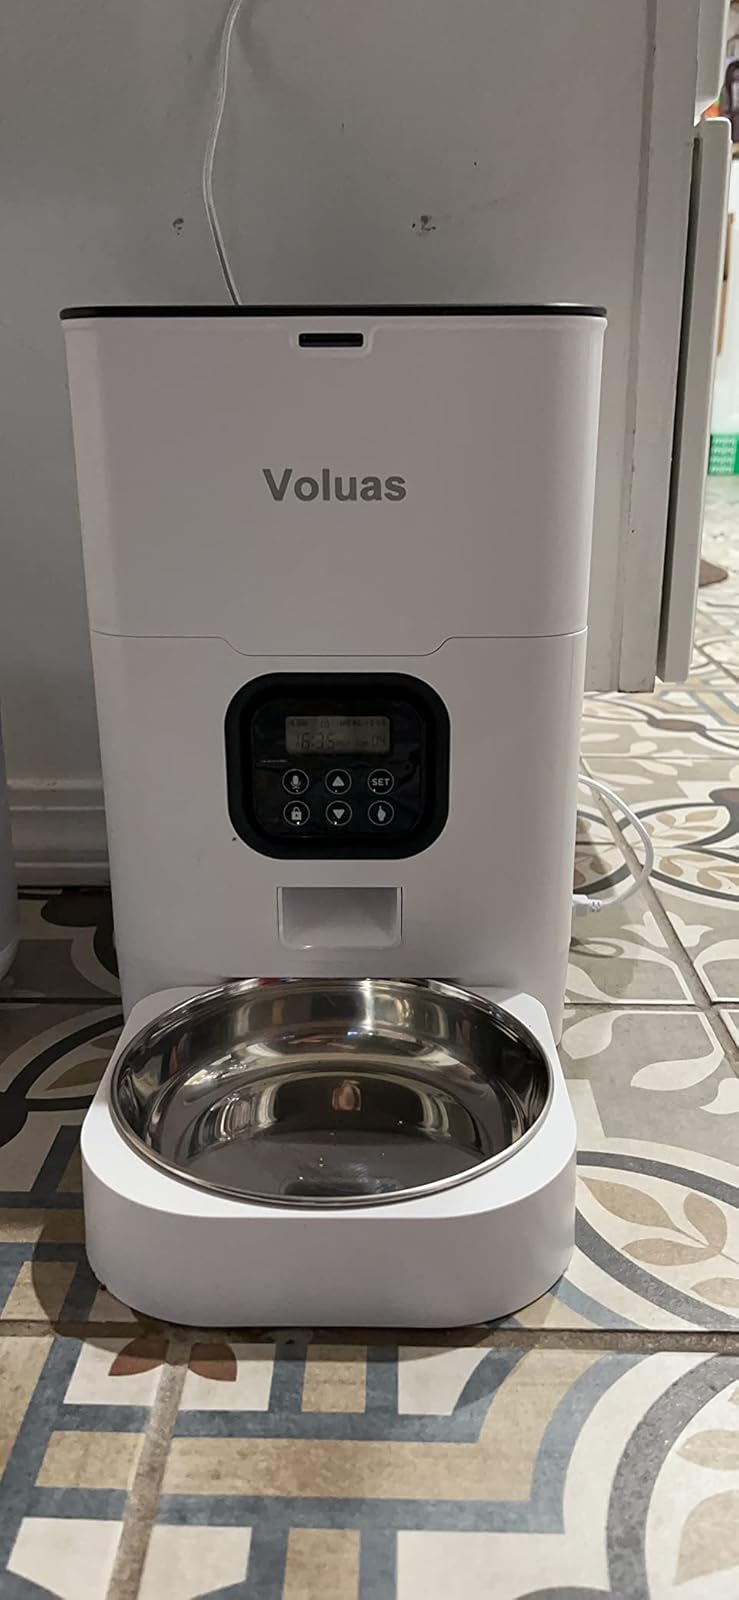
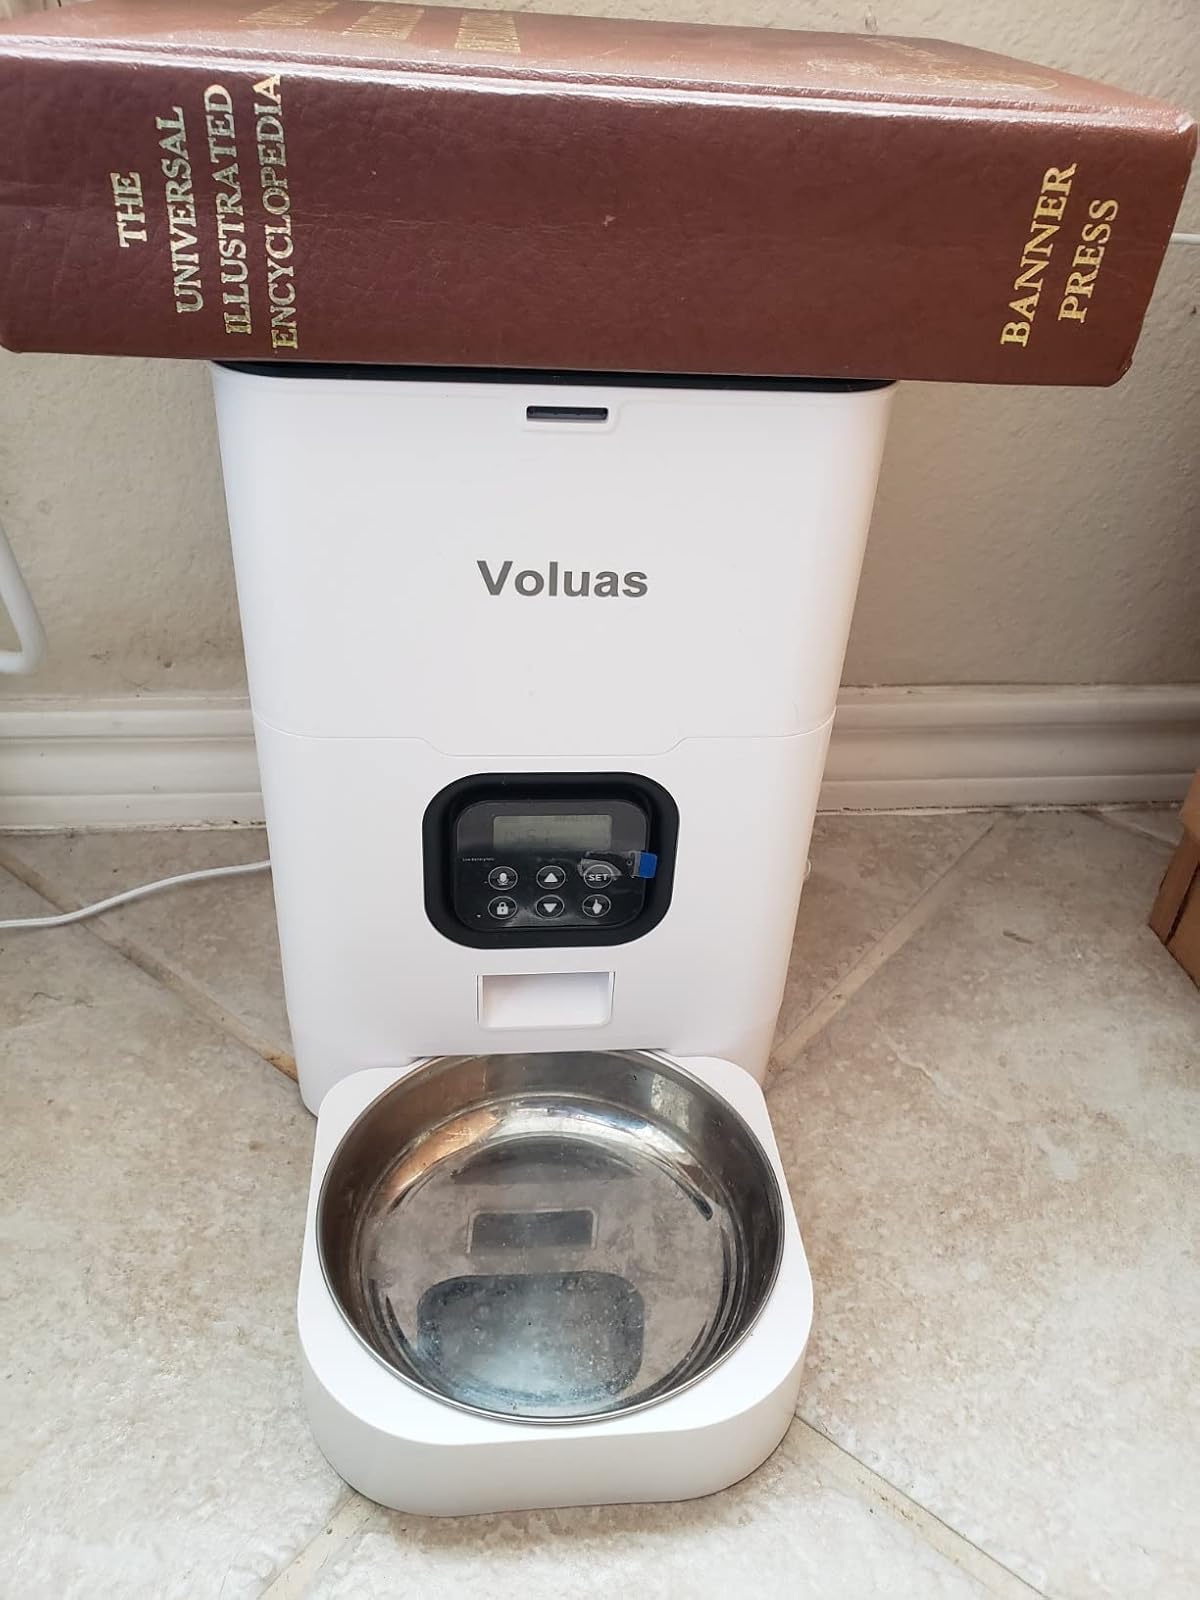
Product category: items_feeder
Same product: yes